Jackass 3D

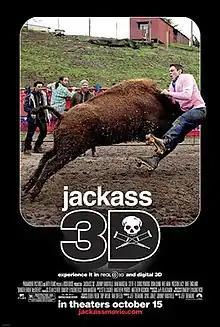
Theatrical release poster

Jackass 3D (known as Jackass 3 on home media) is a 2010 American 3D reality comedy film directed by Jeff Tremaine. It is the third installment in the "Jackass" film series, and the sequel to "Jackass Number Two" (2006). The film stars the regular "Jackass" cast of Johnny Knoxville, Bam Margera, Ryan Dunn, Steve-O, "Danger Ehren" McGhehey, Dave England, Preston Lacy, Wee Man, and Chris Pontius. This is the last "Jackass" film to feature Dunn before his death in 2011 and Margera as a primary cast member before his departure in 2020 (Margera is briefly in "Jackass Forever"). It is also the last "Jackass" film to feature a guest appearance by Rip Taylor, who died in October 2019.